Francisco Malespín

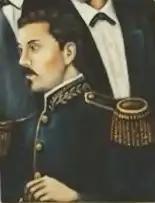
Malespin is considered one of the greatest conservative leaders in the 1840s.

Where he is remembered for his fondness for rum and his volatile character that caused excesses of his troops that burned down the city and looted the sacred objects of its churches. But on 15 February 1845, despite returning "victorious" from the campaign in Nicaragua, the Army ignored him and the Legislative Power declared his election as President of the Republic void, and he was replaced by Vice President Guzmán; In addition, due to the abuses committed - to which was added the execution of the priest Dionisio Urcuyo y Crespín - Bishop Viteri y Ungo excommunicated him on 23 February 1845 in the Cathedral of San Salvador.[8] Malespín fled to Honduras. where he received protection from President Coronado Chávez.